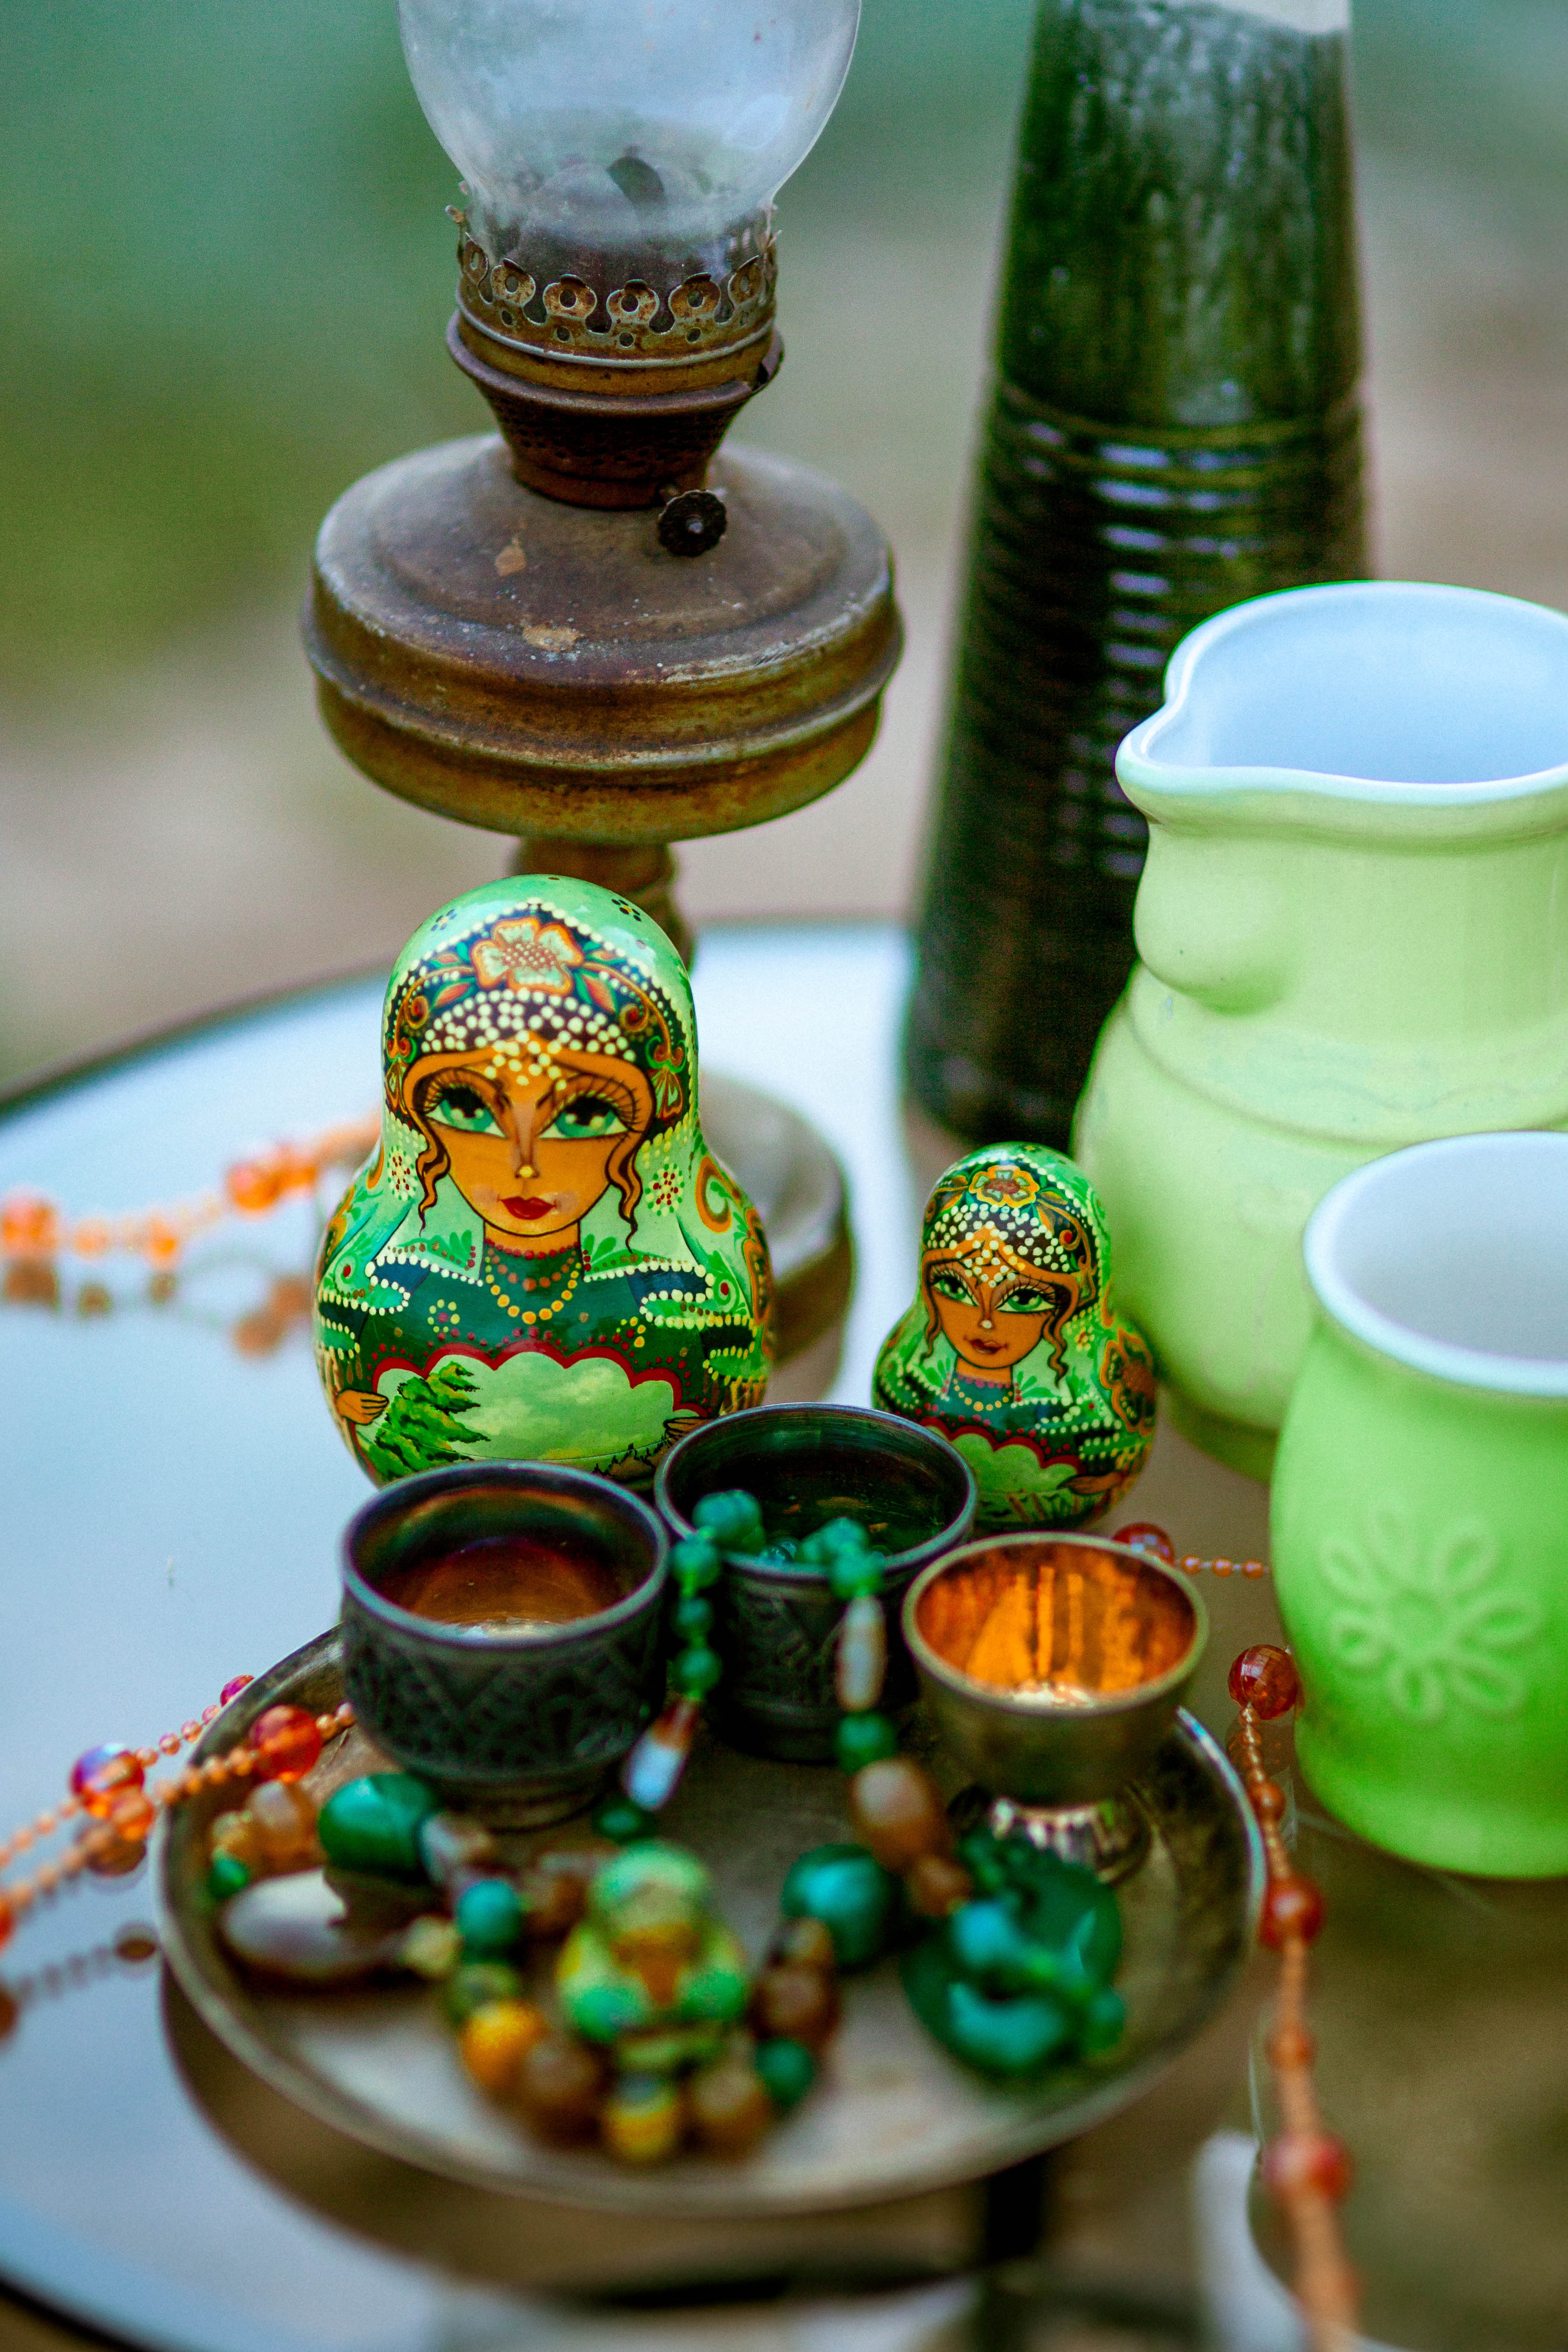
food, green, dessert, still life, tableware, wooden, russia, russian, souvenir, antiquity, matryoshka, slave, kirasinovaya lamp